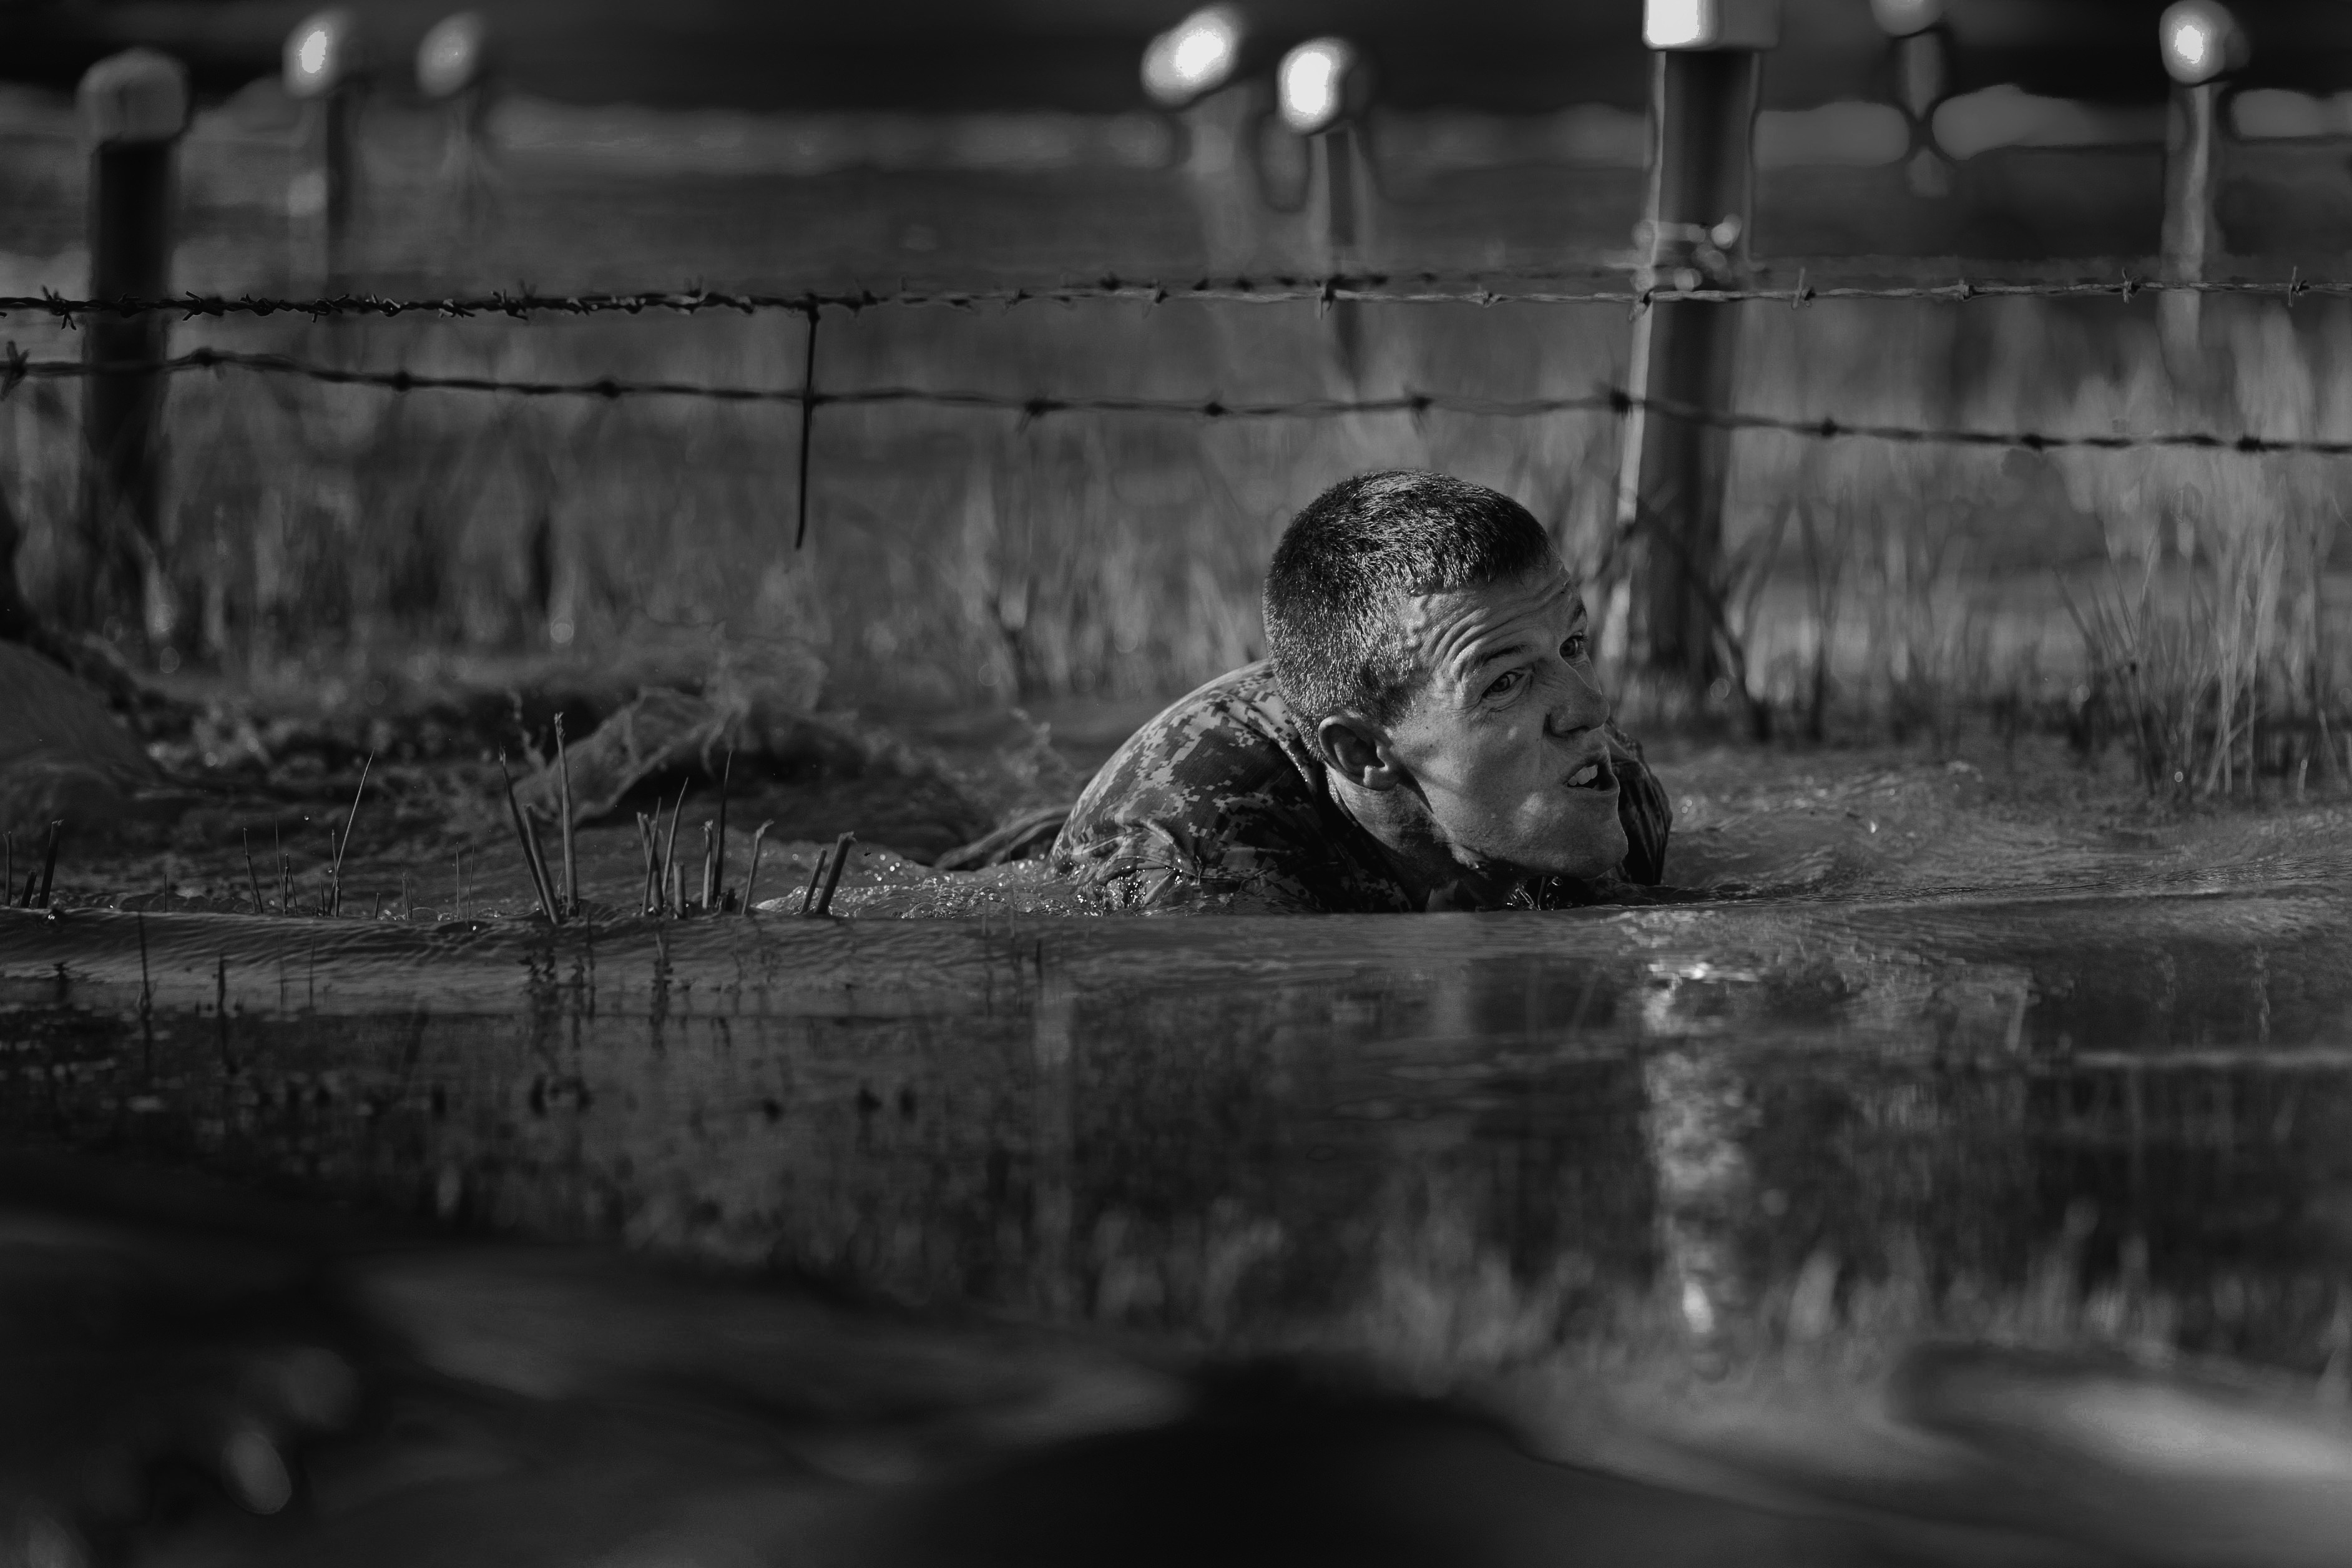
man, water, black and white, photography, wet, military, army, training, darkness, exercise, black, monochrome, rigorous, monochrome photography